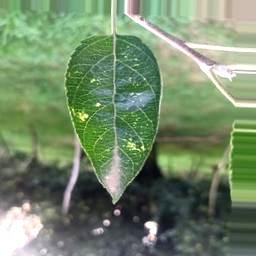
Label: Apple_Mosaic